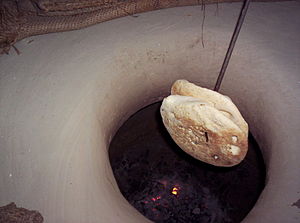
Tandoor
Chapati som skal bages i en tandoor
Tandoor er en cylinderformet lerovn, som er almindelig i centralasien, men først og fremmest i det nordlige Indien og Pakistan. Ovnen opvarmes med trækul og benyttes ved tilberedning af kød og fisk og brødbagning, som f.eks. af nan. Ofte bliver kødet sat på et spyd, før det tilberedes, og den høje temperatur i ovnen gør, at maden hurtigt bliver gennemstegt uden at miste saftigheden.